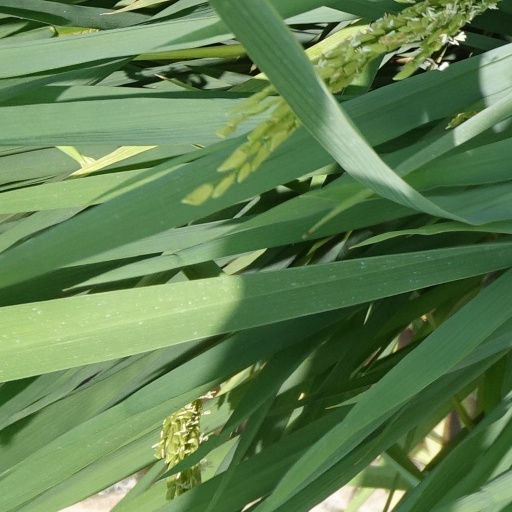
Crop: rice